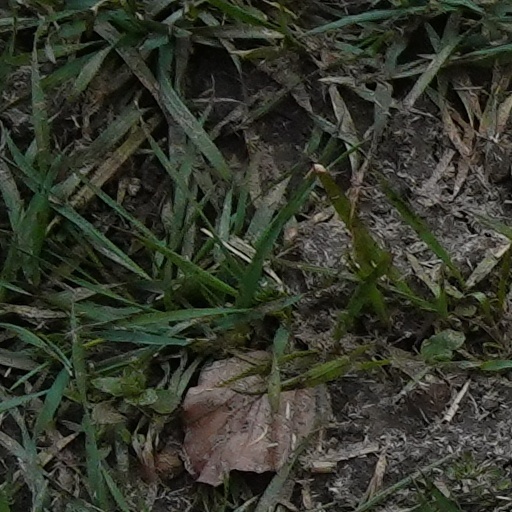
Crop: wheat